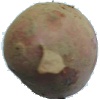
Label: Potato Red 1